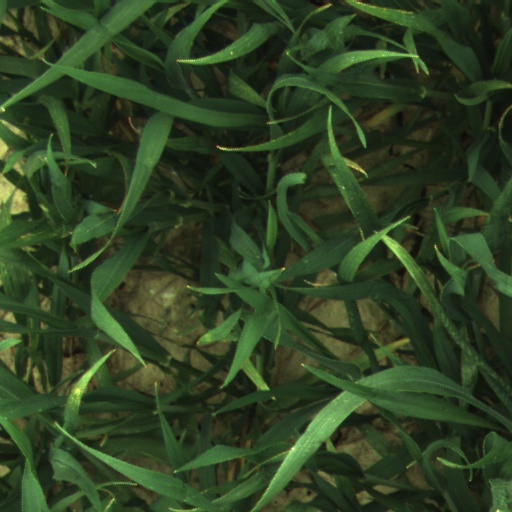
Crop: wheat